Olli Määttä

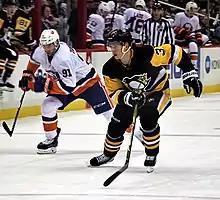
Määttä (right) races John Tavares for the puck in a game against the New York Islanders in 2017.

Määttä left a game against the Winnipeg Jets on 17 February in the second period due to an undisclosed injury. It was later confirmed that Määttä would be out for 6 weeks after undergoing surgery for a broken hand. Määttä returned to the Penguins lineup for the last game of the 2016–17 regular season after missing 24 games.